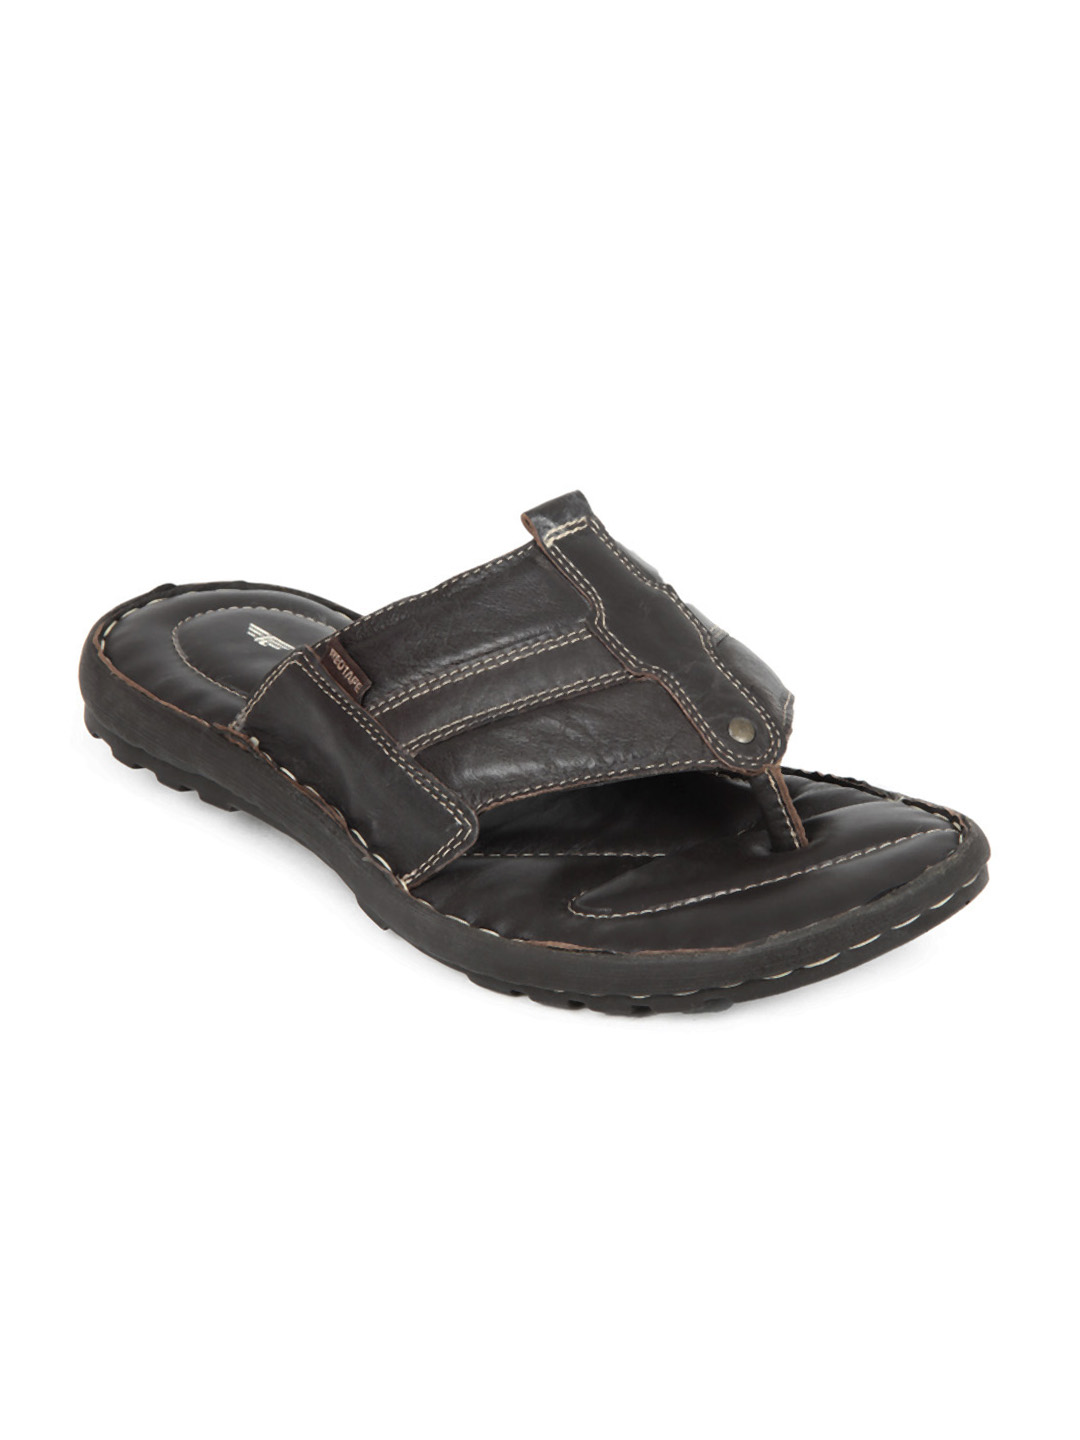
Red Tape Men Brown Sandals
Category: Footwear / Sandal / Sandals
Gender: Men
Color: Brown
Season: Summer 2013
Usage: Casual